BR Standard Class 7

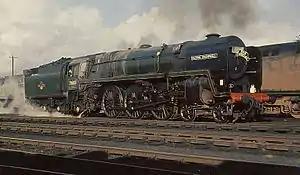
Standard Class 7 "Oliver Cromwell" at Carlisle Kingmoor in 1968.

The class was well liked by crews in most regions of British Railways, with especially glowing reports from those operating them from Stratford depot on the Eastern Region, where its lower weight and high power transformed motive power over the restricted East Anglian lines. However, negative feedback was received from various operating departments, most notably on the Western Region. The criticism was primarily out of partisan preference for GWR-designed locomotive stock among Western Region staff; in particular, the class was 'left-hand drive' in contrast to 'right-hand drive' GWR locomotive and signalling practice, a factor in the Milton rail crash of 1955.